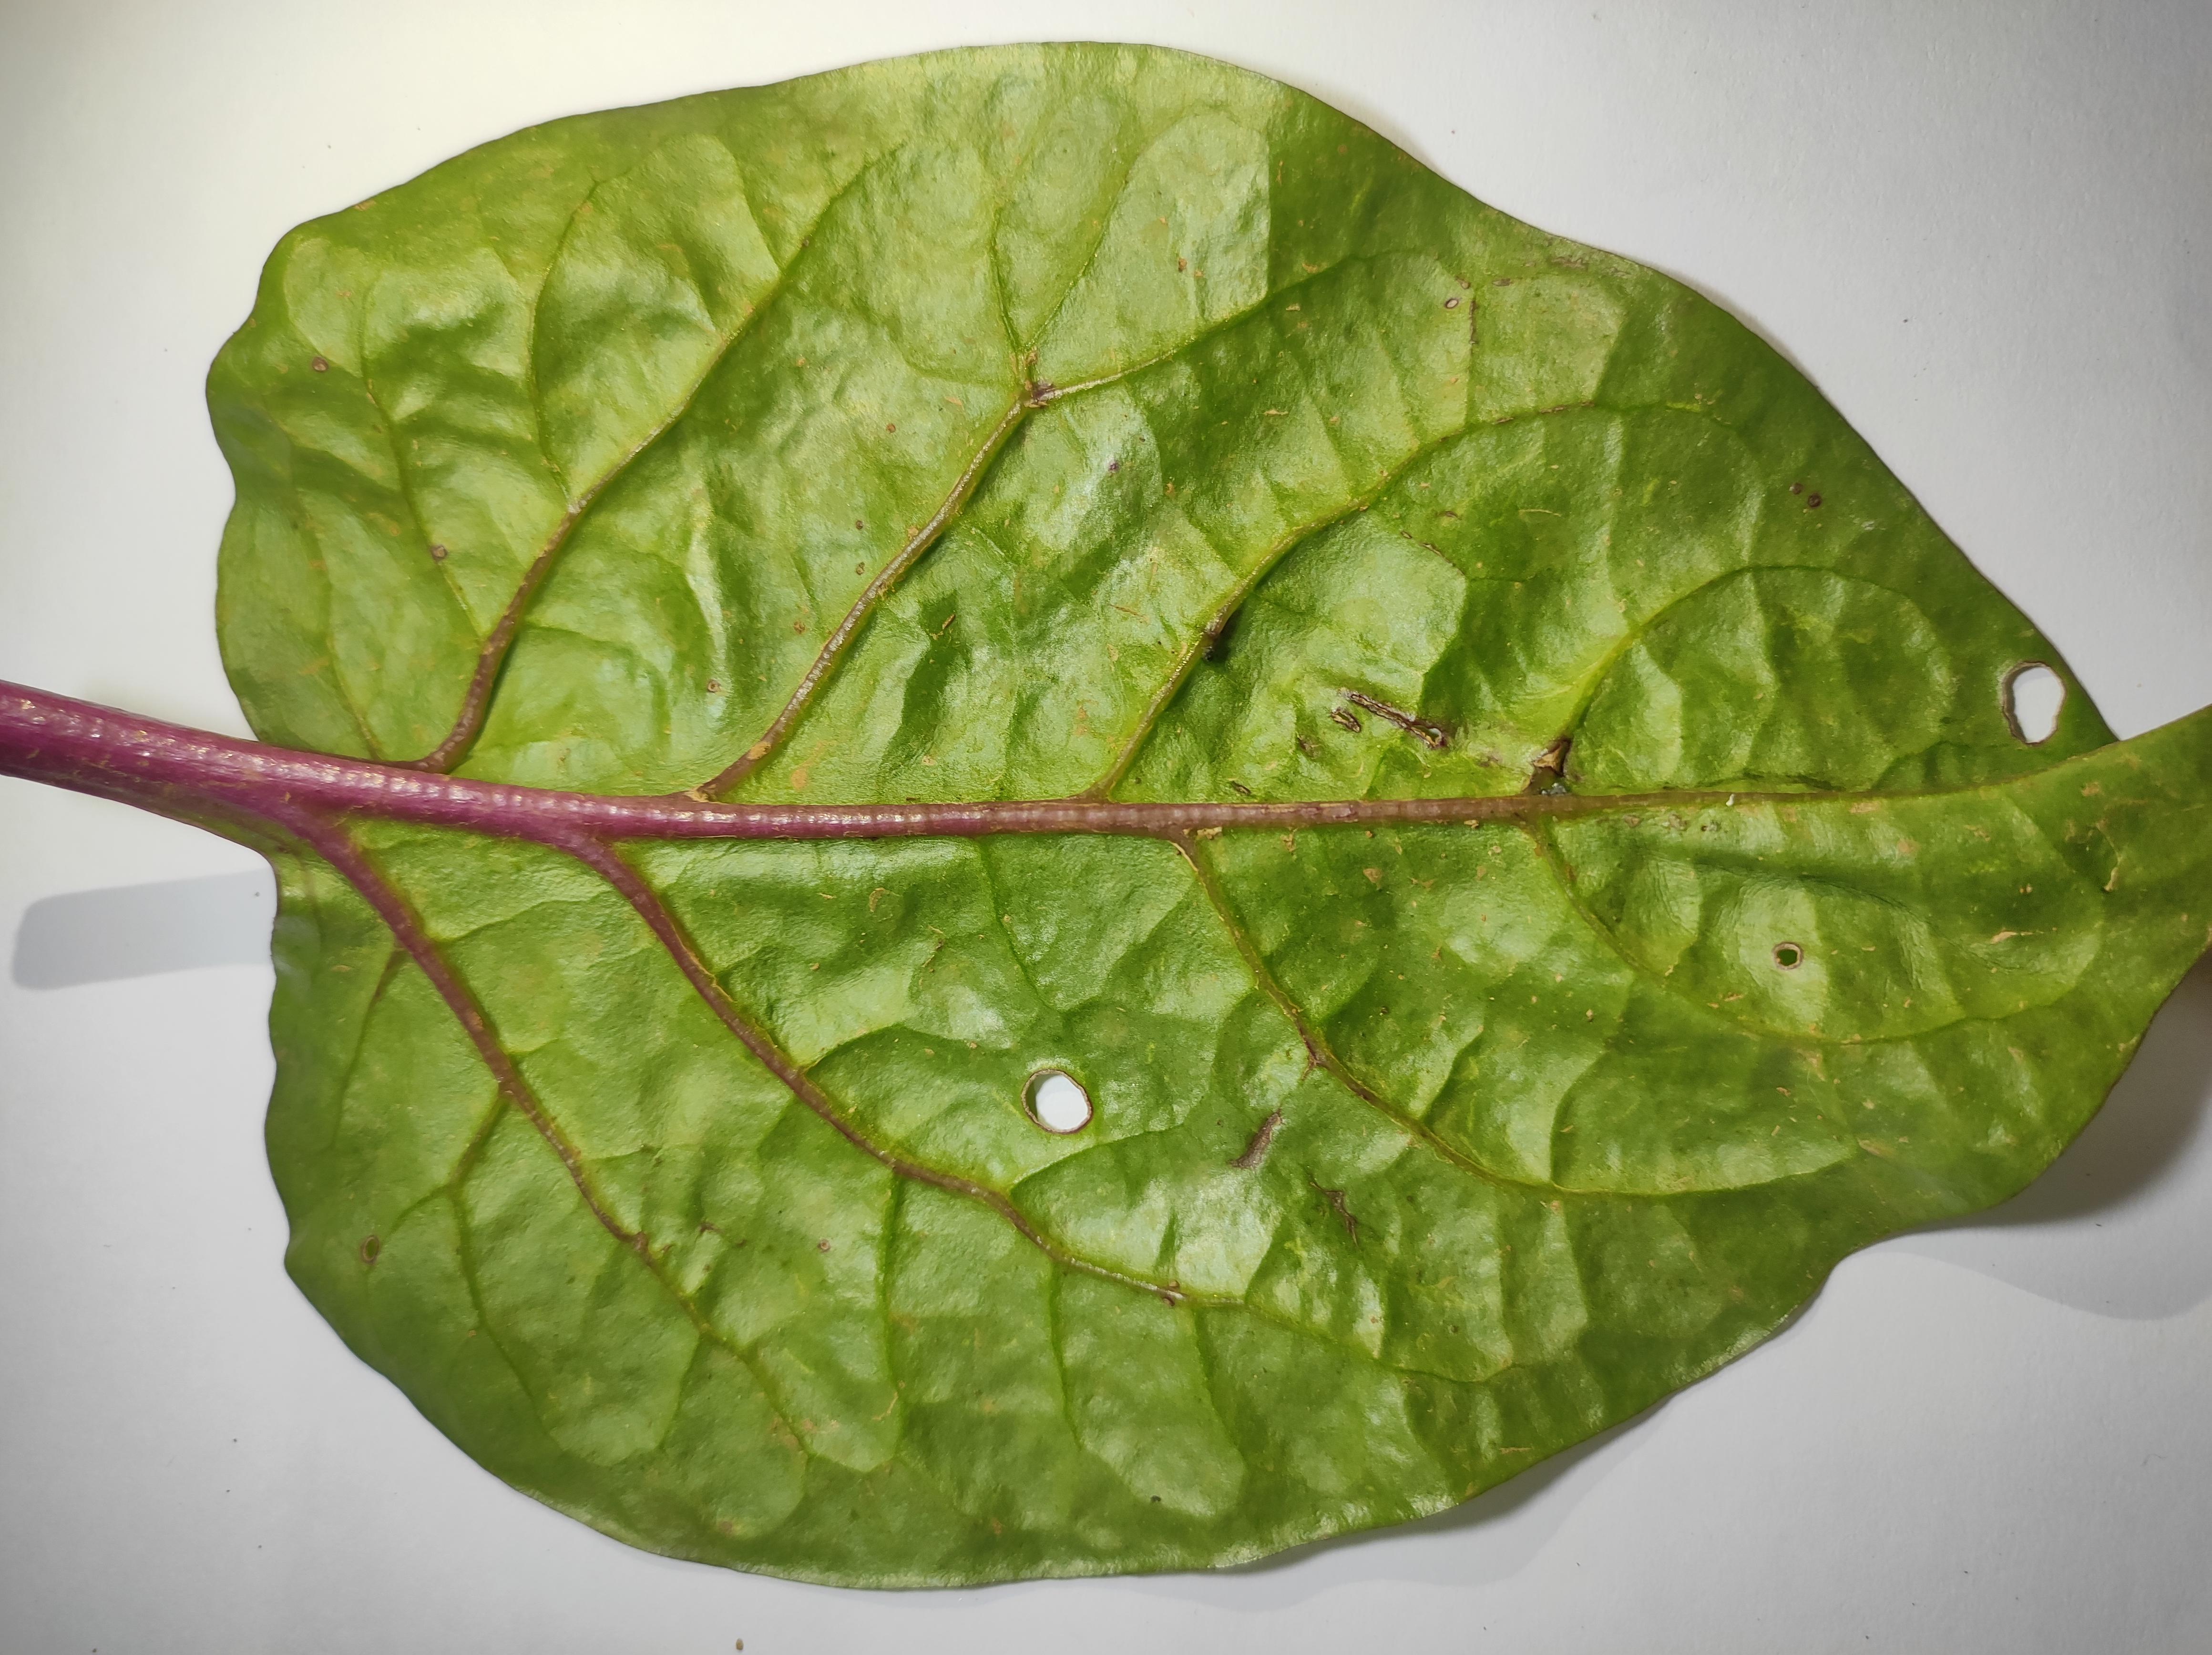
Label: anthracnose_leaf_spot